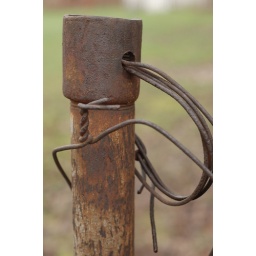
just playing with the 50mm on my d50, looking for water or something rusty anc crusty in my backyard.